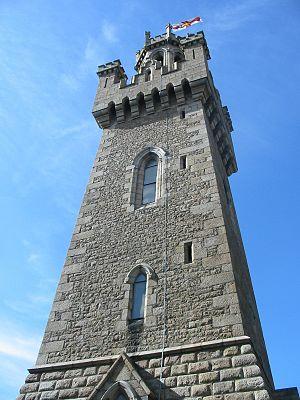
Saint-Pierre-Port est la capitale de l’île et bailliage de Guernesey dans les Îles Anglo-Normandes, ainsi que son port principal. C’est à la fois une ville et une paroisse, dont le nom apparaît le plus souvent sous la forme anglicisée : St Peter Port. La langue parlée majoritairement est en effet l'anglais.